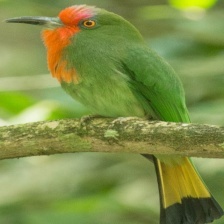
Species: RED BEARDED BEE EATER
Scientific name: NYCTYORNIS AMICTUS
ImageNet parent category: bee_eater